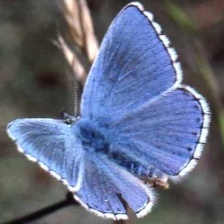
Species: ADONIS
Butterfly family (ImageNet category): lycaenid_butterfly